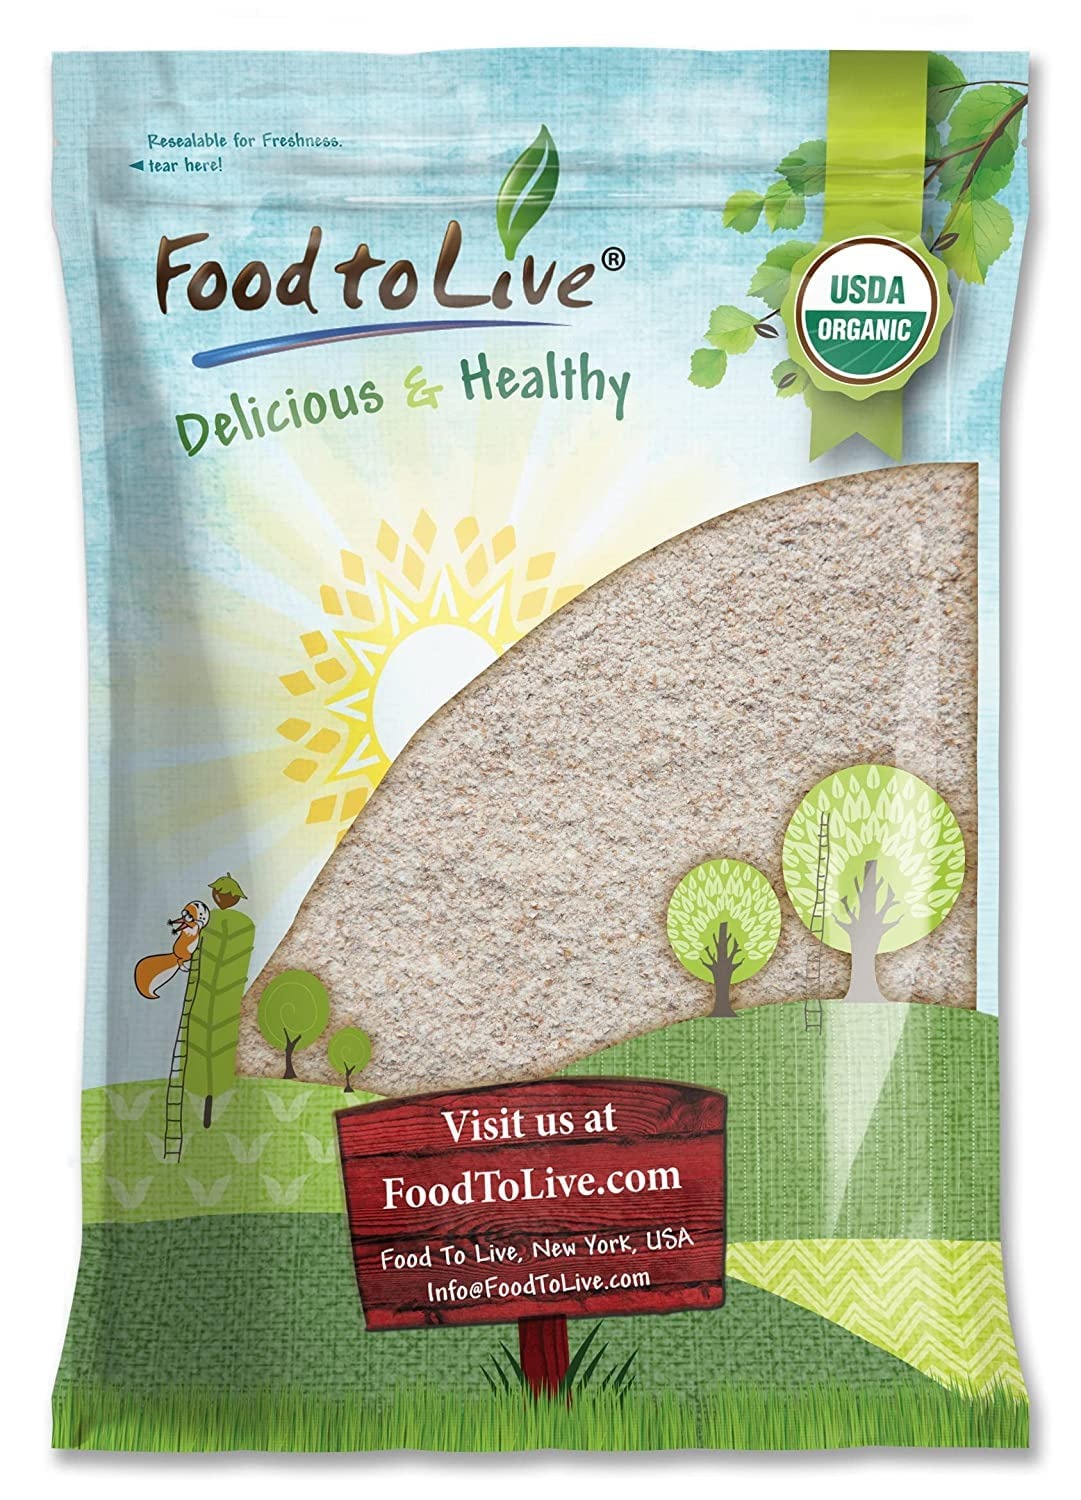
Item Name: Organic Whole Wheat Bread Flour, 8 Pounds – Whole Grain, Stone Ground, Unbleached, Non-GMO, Kosher, Unbromated, Raw, Vegan, Bulk, Product of the USA
Value: 128.0
Unit: Ounce

Price: 9.23